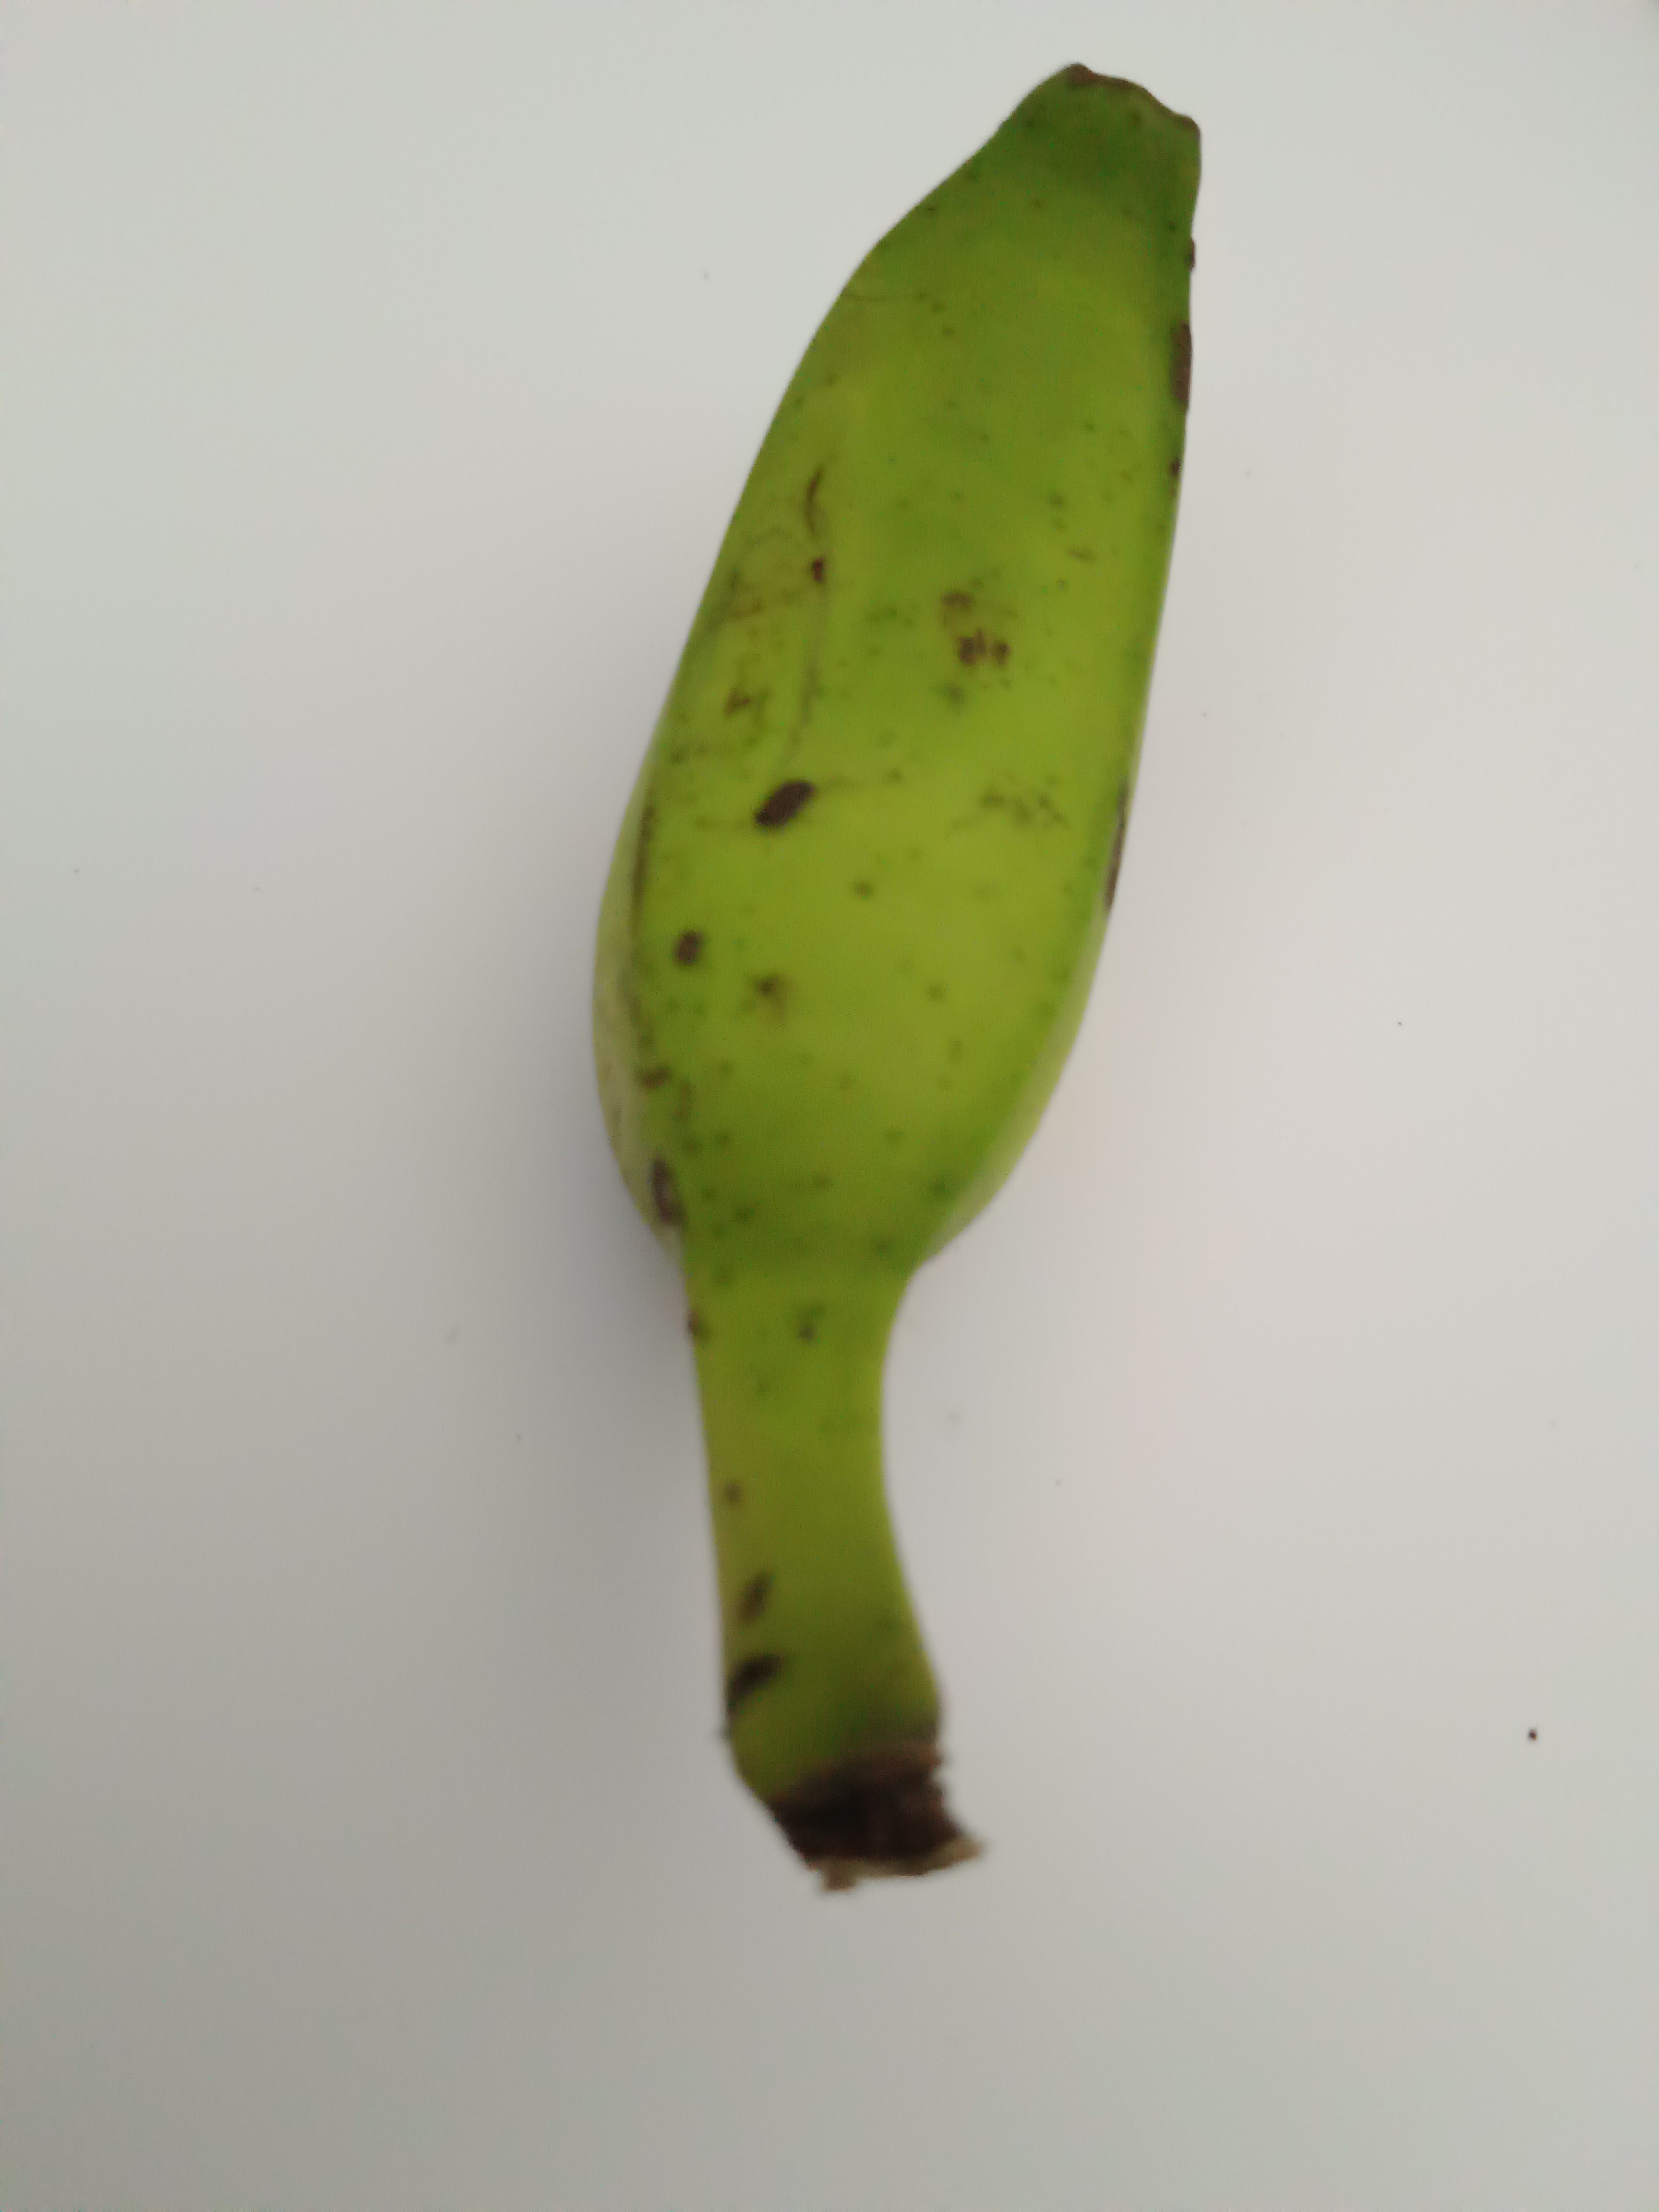
Banana variety: Champa